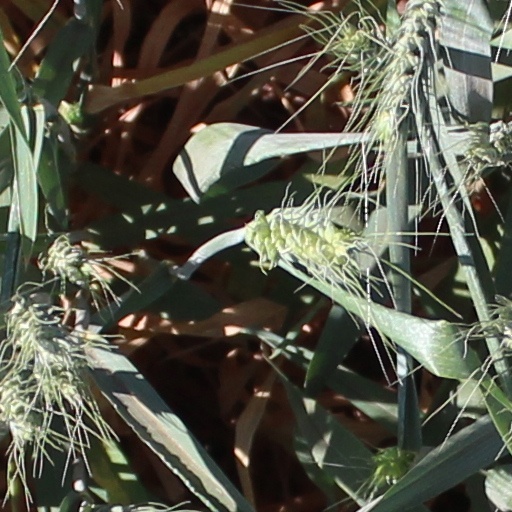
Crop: wheat